Daytona International Speedway

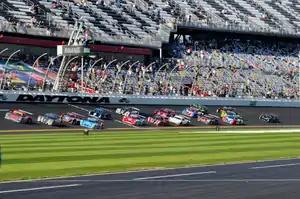
Start of the 2011 Rolex 24 at Daytona

While the more famous 24 Hours of Le Mans is held near the summer solstice, Daytona's endurance race is held in winter (meaning more of the race is run at night). The track's lighting system is limited to 20% of its maximum output for the race to keep cars dependent on their headlights.